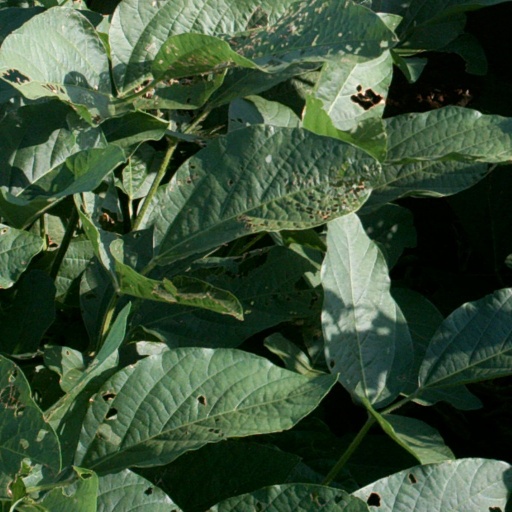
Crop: soybean